List of awards and honors received by Katalin Karikó

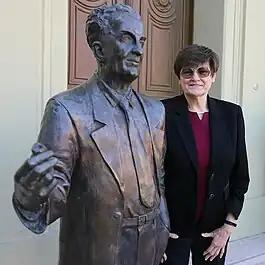
Karikó Katalin with a statue of Albert Szent-Györgyi, a fellow Nobel Prize in Physiology or Medicine winner, at the University of Szeged

"Katalin Karikó donated the more than half a million dollars she received from her Nobel Prize to her former alma mater, the University of Szeged on 2 April 2024"